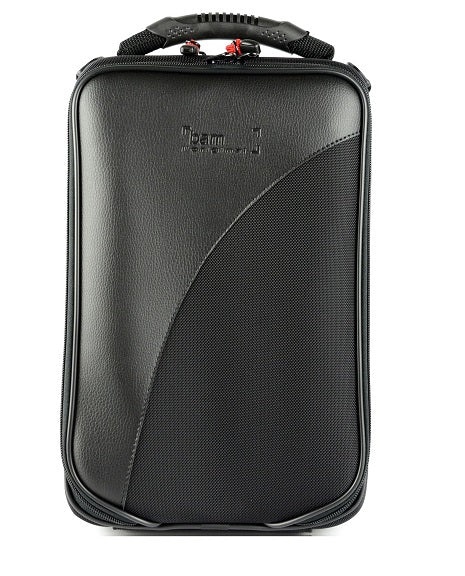
Bam Single Trekking Oboe Case - 3029SB
Reference: 3029SB Available in: Black, Navy Blue and Red Weight: 1,3 kg (2.87 lb) Inside Dimensions: Upper Joint: 25 cm (9.84 in) Lower Joint: 26,5 cm (10.43 in) Bell: 13 cm (5.12 in) Outside Dimensions: 38x25x13 cm (15 x 9.84 x 5.12 in) Inside Features: Inside cradle made of injected high density polyurethane foam, protecting the instrument against thermal shocks Outside Features: External 2000 denier water resistant Cordura fabric 2 retractable padded backpack straps Shoulder strap with pad, adjustable, removable Subway handle Zipper Large expandable back pocket
Brand: BAM
Category: Arts & Entertainment > Hobbies & Creative Arts > Musical Instrument & Orchestra Accessories > Woodwind Instrument Accessories > Oboe & English Horn Accessories > Oboe Cases & Gigbags